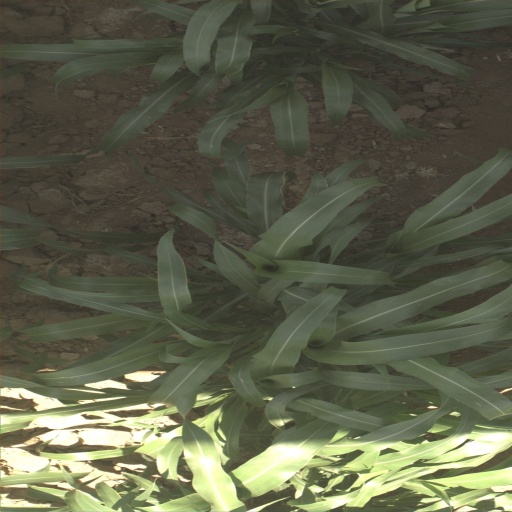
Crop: sorghum